List of YouTube videos

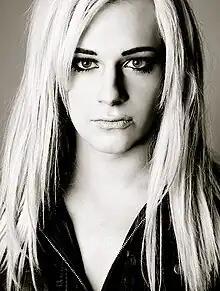
Cara Cunningham is best known for the "Leave Britney Alone!" video

"Chocolate Rain" is a song by American singer Tay Zonday. It quickly became popular after the music video for the song was uploaded to YouTube on April 22, 2007, and has since been viewed more than 140 million times as of May 2025. From time to time, Zonday moves away from the microphone inbetween lines; an explanation is provided via a caption that appears early in the video – "**I move away from the mic to breathe in".